Aircraft Reactor Experiment

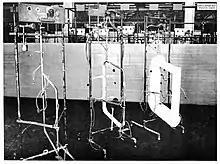
Natural-convection corrosion test loops used during the Aircraft Nuclear Propulsion project to down-select workable fuel/material combinations

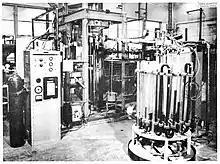
Aircraft Reactor Experiment full-scale mockup with clear tubes. Used to shake down filling and draining processes at low temperature

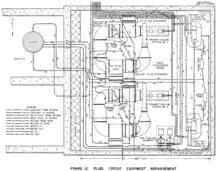
View of the equipment layout in the Aircraft Reactor Experiment

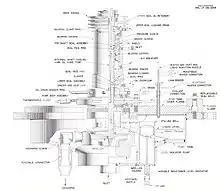
The molten salt fuel pump used in the Aircraft Reactor Experiment

The heat exchanger chamber took up significantly more space than the reactor and dump tank chambers. The ambitious goals and military importance of the ANP catalyzed a significant amount of research and development of complex systems in challenging high-temperature, high-radiation environments.